Bird nest

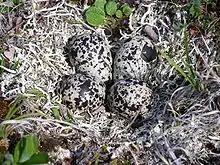
Other nest linings, like the lichen in this American golden-plover scrape, may provide some level of insulation for the eggs, or may help to camouflage them.

In warm climates, such as deserts and salt flats, heat rather than cold can kill the developing embryos. In such places, scrapes are shallower and tend to be lined with non-vegetative material (including shells, feathers, sticks and soil), which allows convective cooling to occur as air moves over the eggs. Some species, such as the lesser nighthawk and the red-tailed tropicbird, help reduce the nest's temperature by placing it in partial or full shade. Others, including some shorebirds, cast shade with their bodies as they stand over their eggs. Some shorebirds also soak their breast feathers with water and then sit on the eggs, providing moisture to enable evaporative cooling. Parent birds keep from overheating themselves by gular panting while they are incubating, frequently exchanging incubation duties, and standing in water when they are not incubating.